Battle of Cape Ecnomus

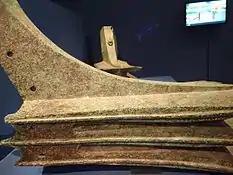
Carthaginian naval ram, 240 BC; note the gouges towards the bottom, probably from bow to bow contact with another vessel

Following the battle, the Romans landed in Sicily for repairs, to rest the crews, and to reorganise their forces. The prows of the captured Carthaginian ships were sent to Rome to adorn the speaker's platform of the Forum, according to the tradition initiated after the Battle of Mylae. The Carthaginian fleet fell back to home waters, where it prepared to fight again. Its commanders were unable to predict the Roman landing point and were on the western side of Cape Bon when the Romans under Regulus successfully landed on the east at Aspis (modern Kelibia) and besieged it. Manlius returned to Rome and celebrated a triumph. Hamilcar and 5,500 Carthaginian troops were withdrawn from Sicily to reinforce the Carthaginian army in Africa.